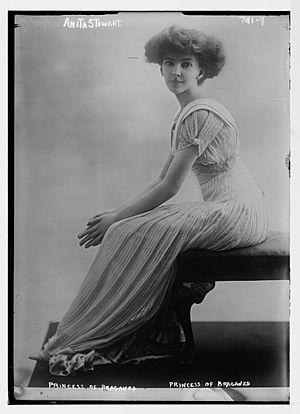
Anita Stewart Morris, née le 7 août 1886, à Elberon et morte le 15 septembre 1977 à Newport, est une riche héritière américaine, épouse du prince Michel de Bragance, duc de Viseu, petit-fils du roi Michel Iᵉʳ de Portugal, fils aîné de dom Miguel, duc de Bragance, chef de file des miguelistes, prétendant au trône du Portugal de 1866 à 1920.